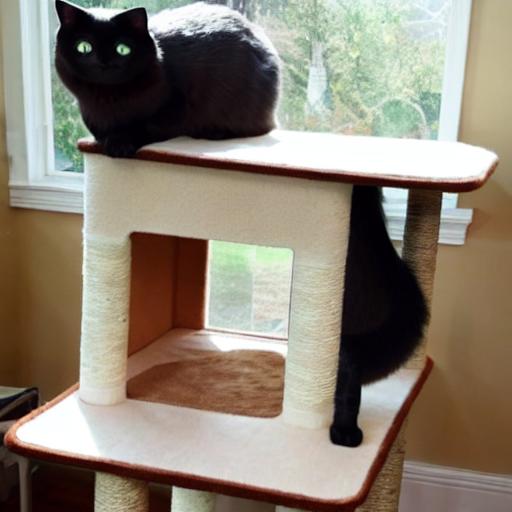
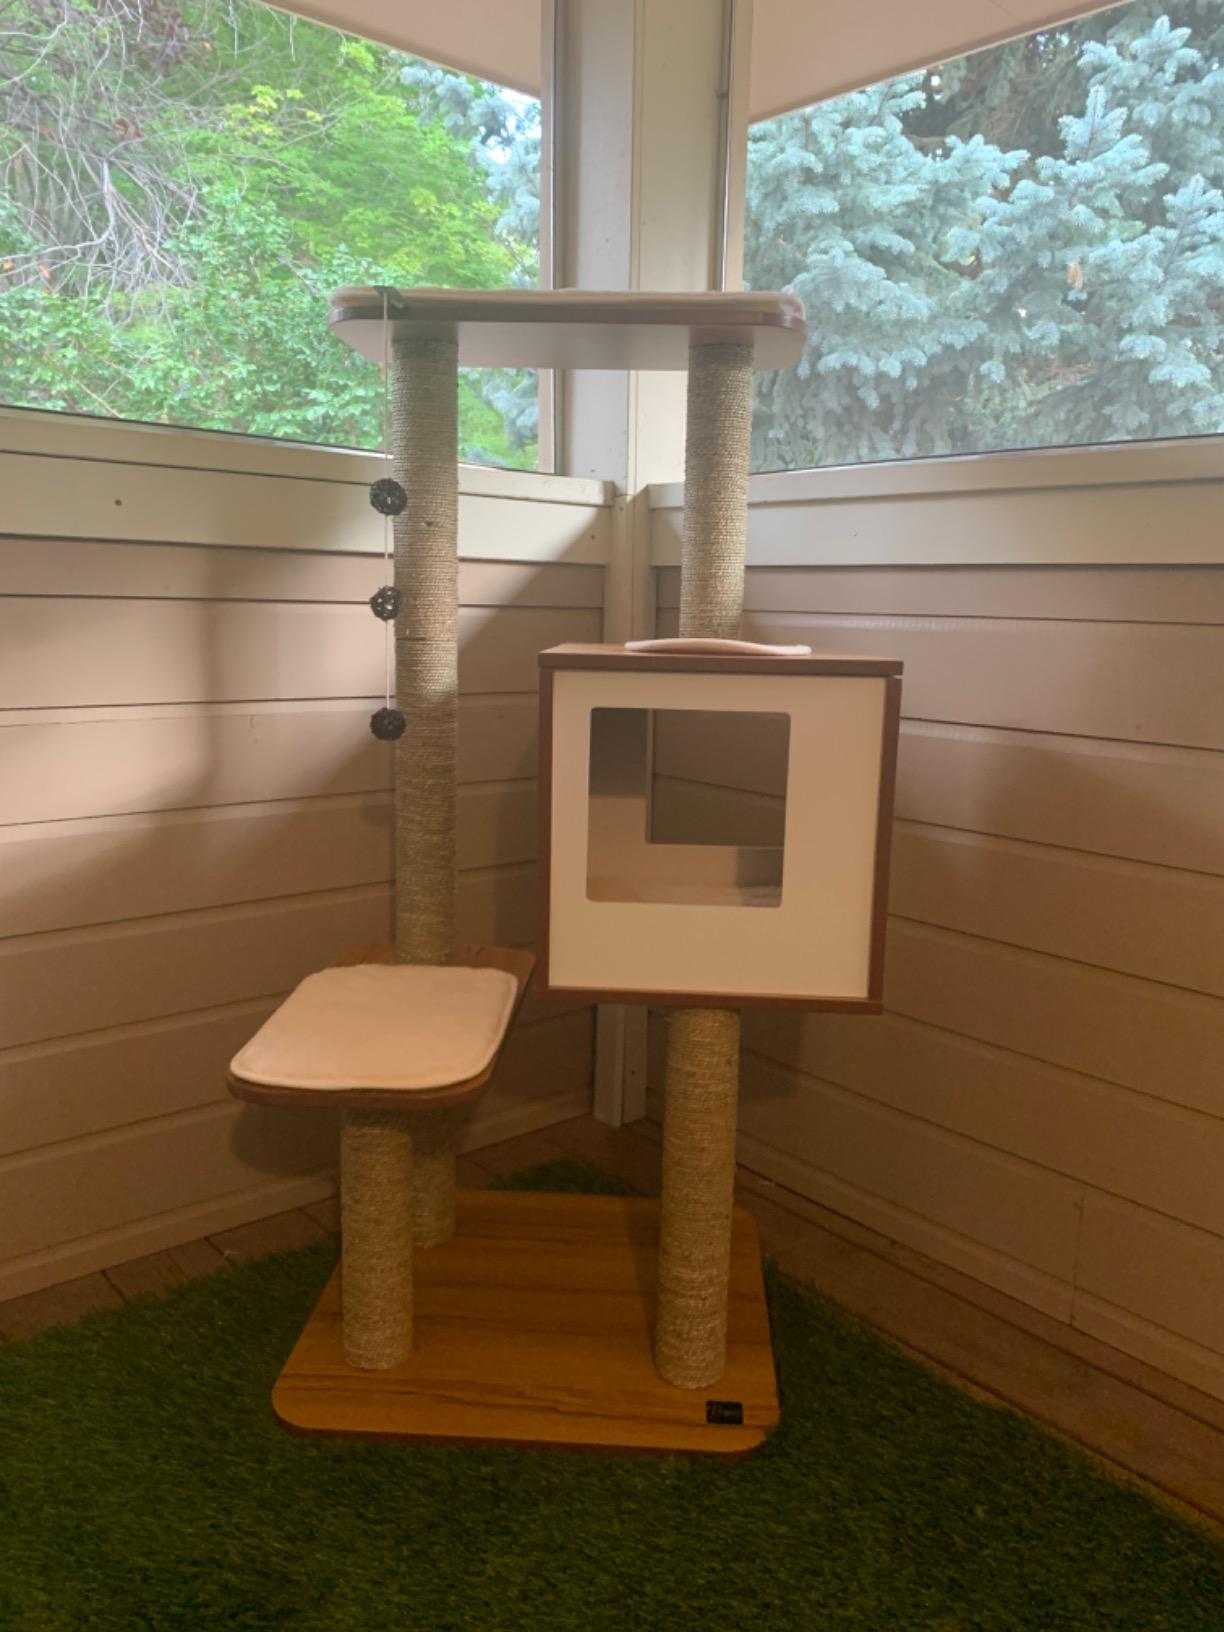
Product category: items_cat tree
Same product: no